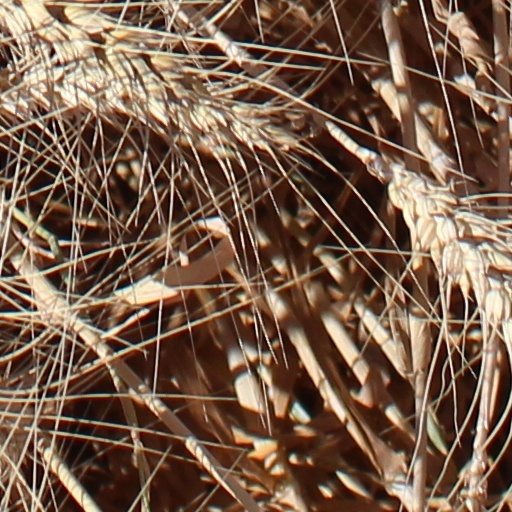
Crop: wheat